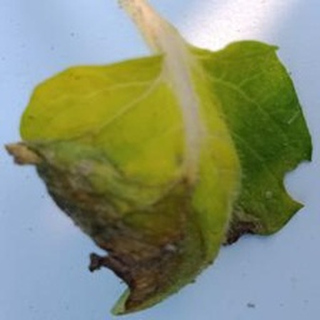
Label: potato_late_blight